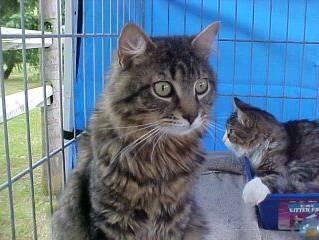
cat